Answer in natural language. Considering the relative positions, where is brown wooden dresser with three drawers with respect to mahogany wooden desk with storage drawers? Choose between the following options: above or below
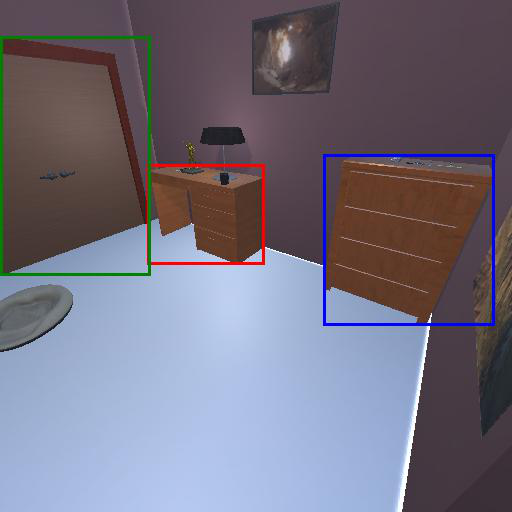
<answer>below</answer>